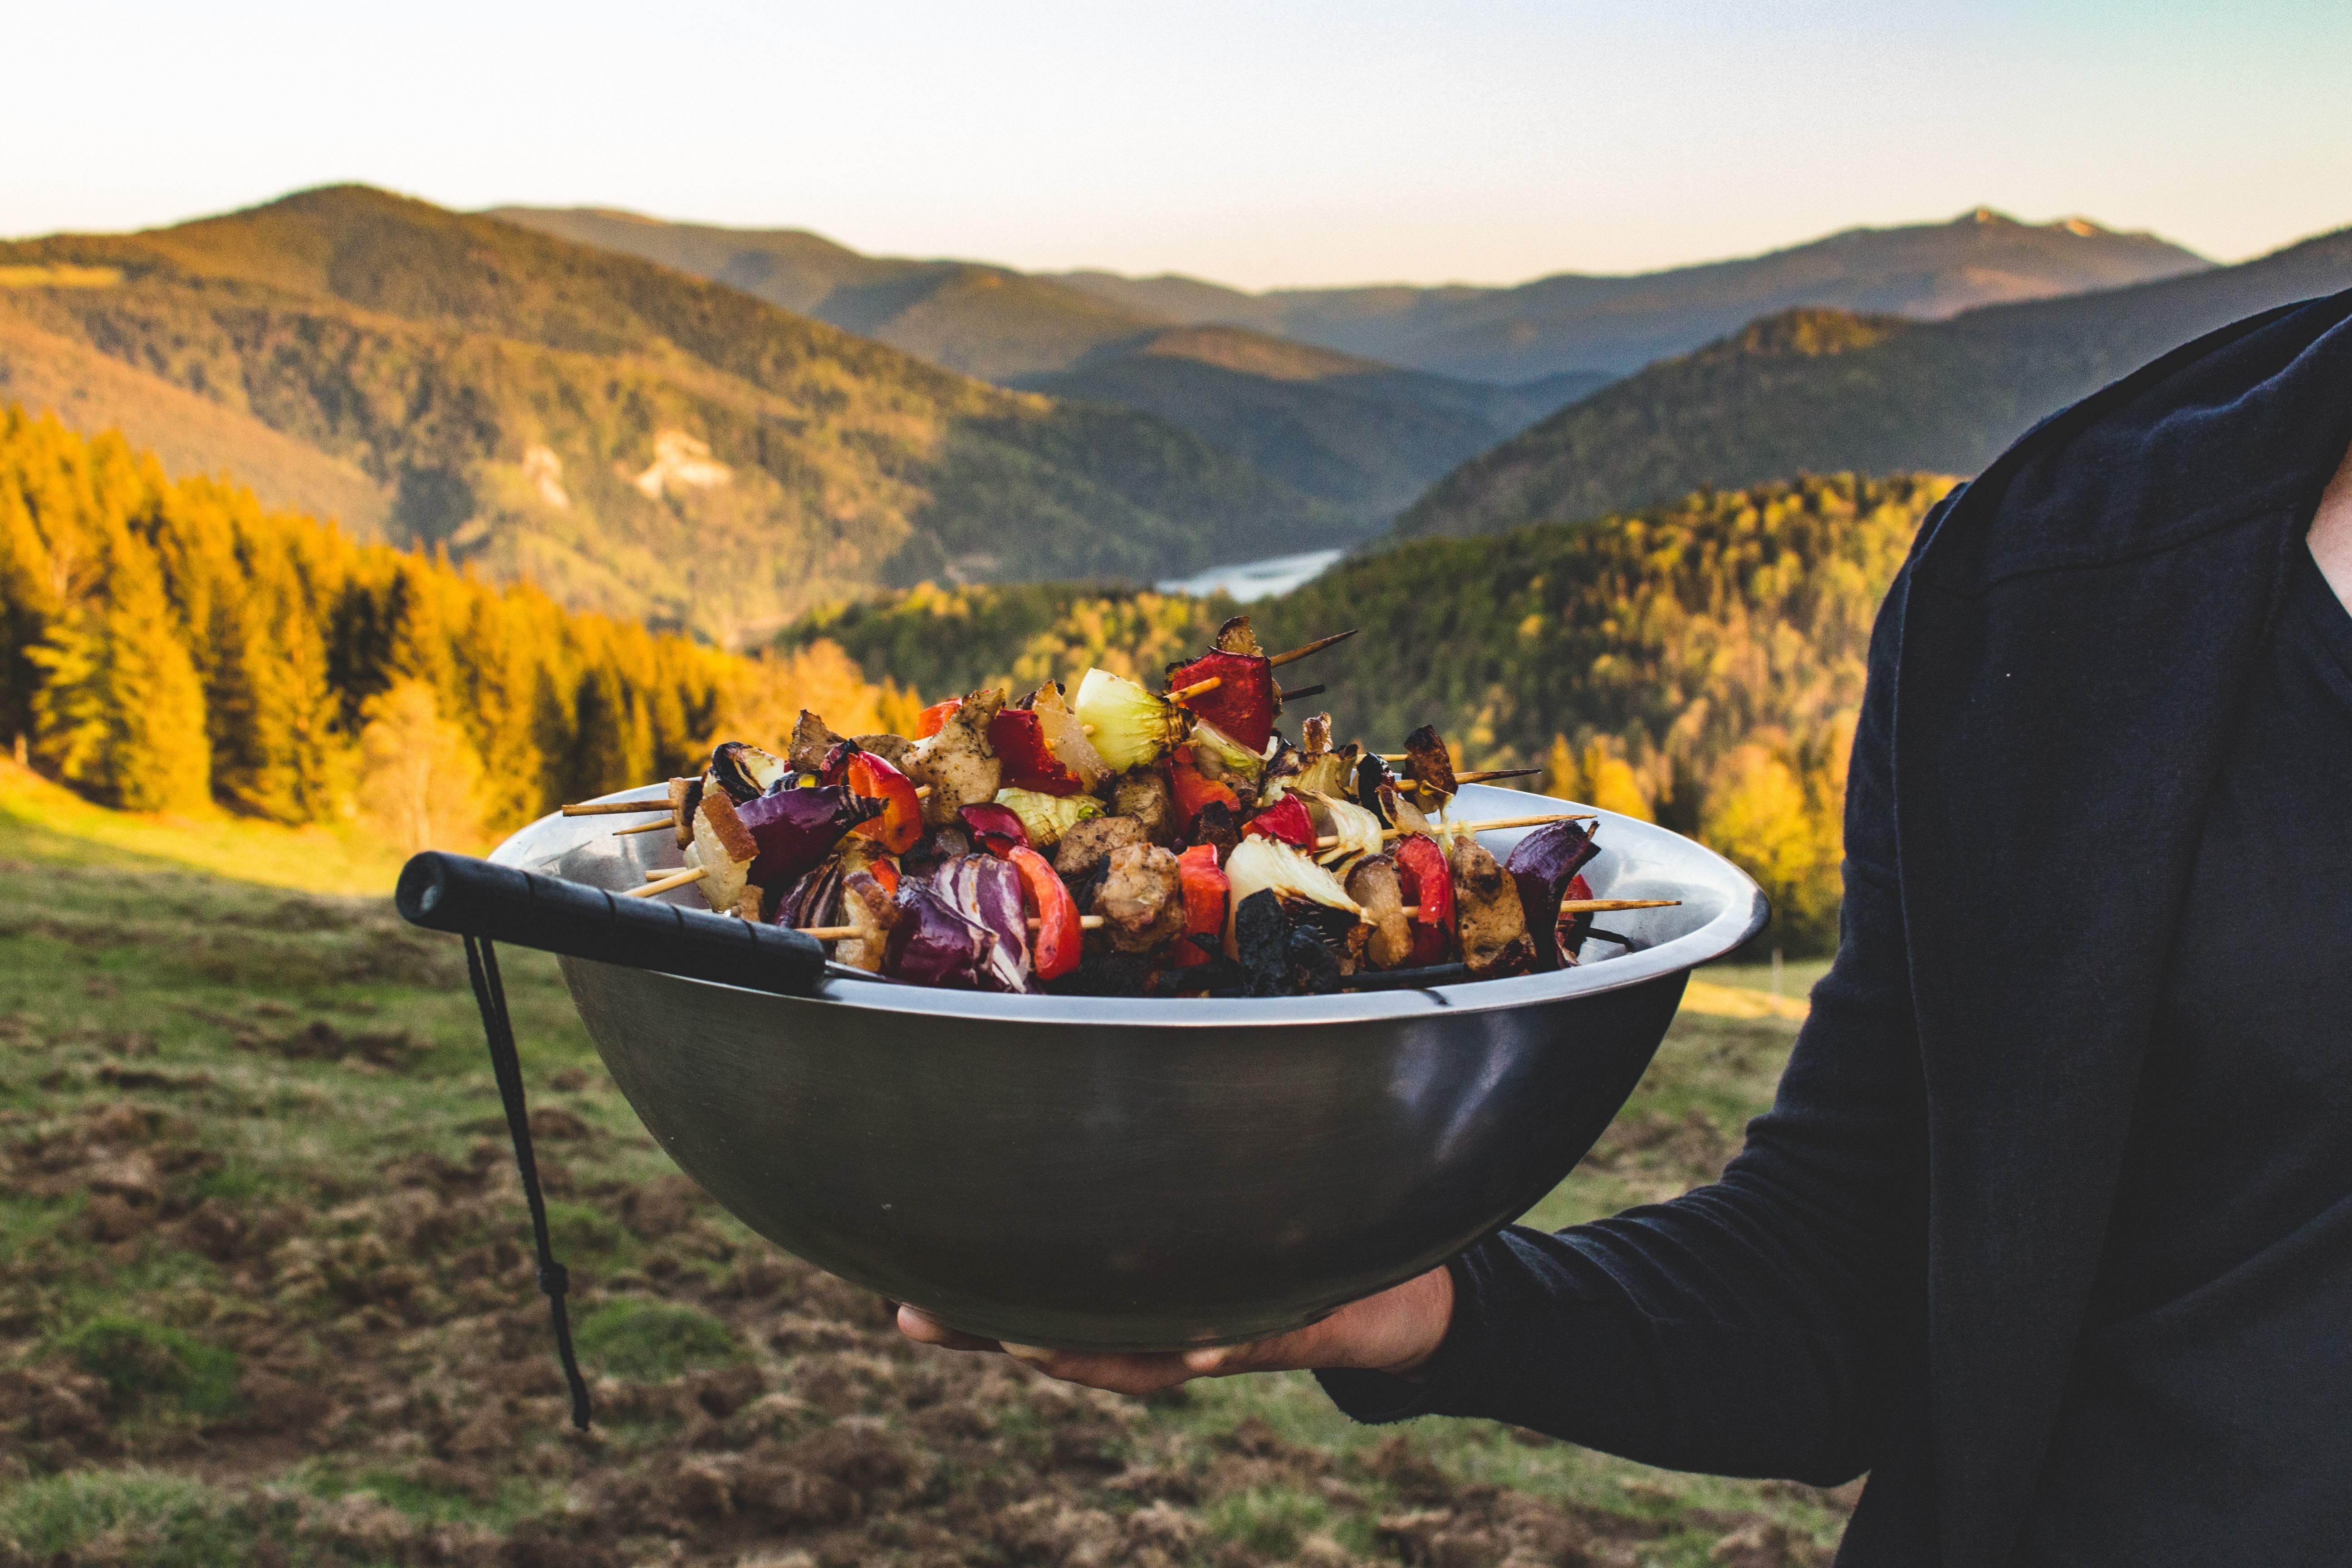
mountain, landscape, dish, national park, tourism, mountain range, cuisine, barbecue grill, food, outdoor grill, cookware and bakeware, adventure, vacation, meal, cooking